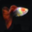
Label: aquarium_fish